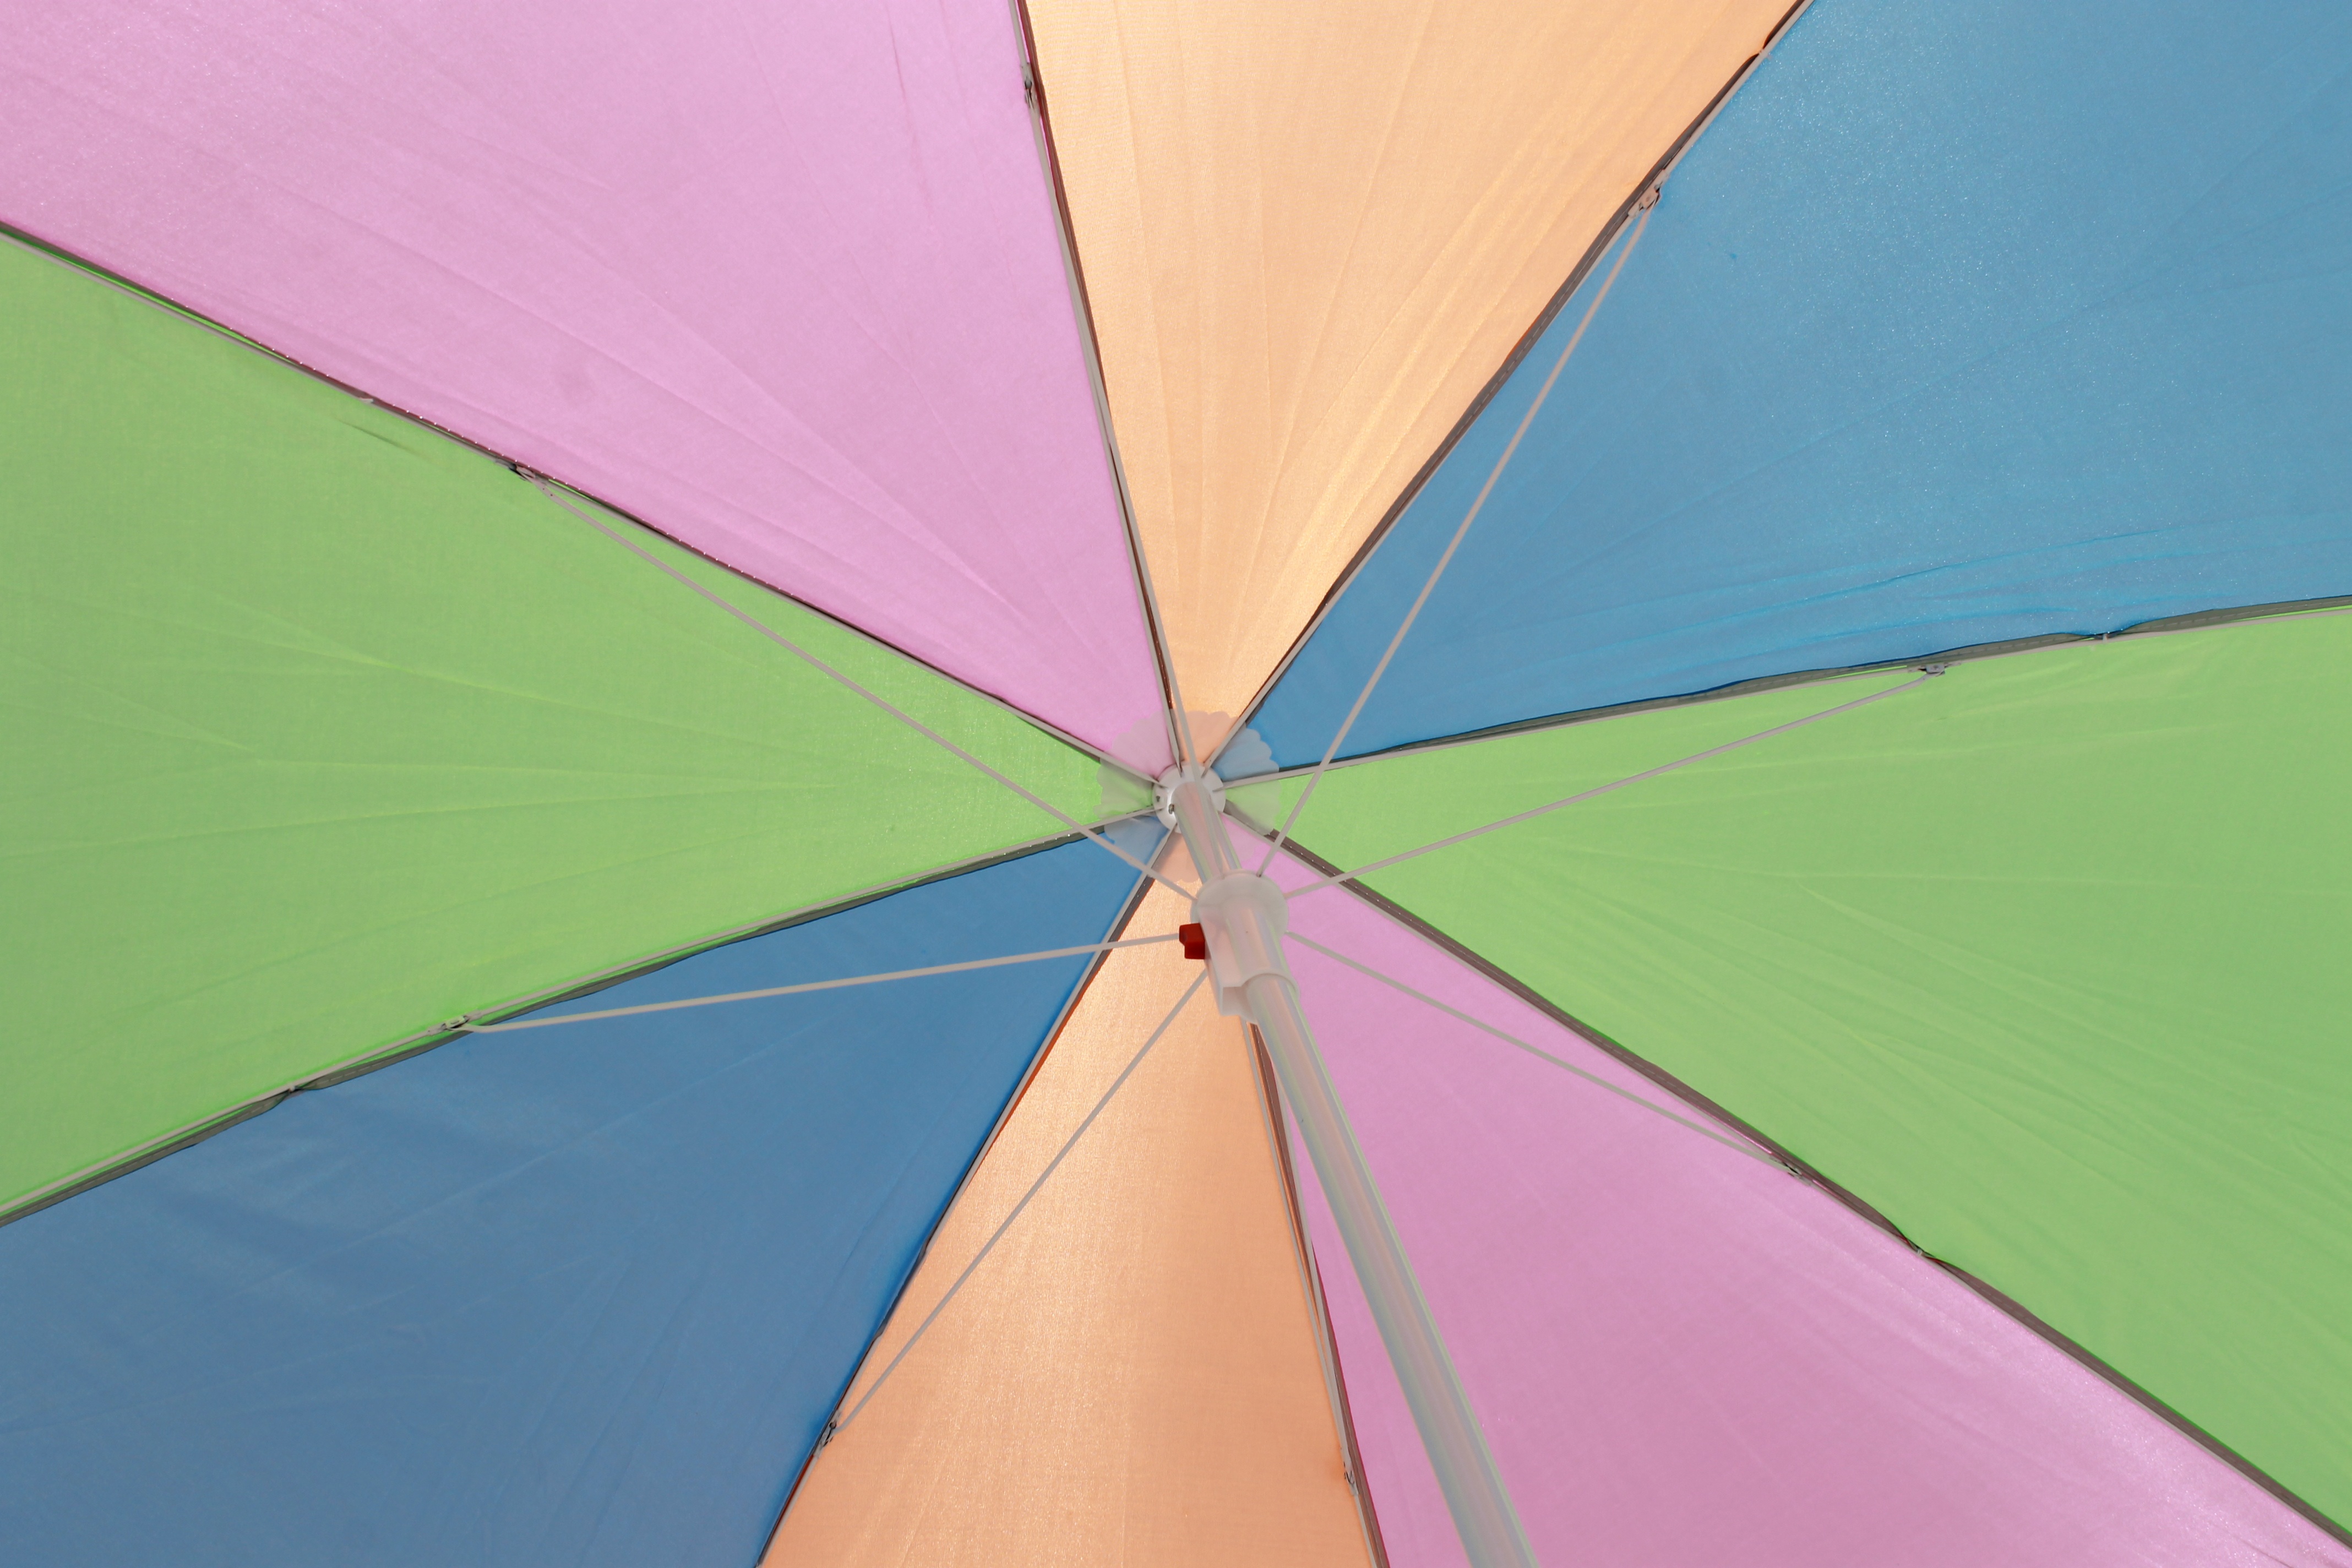
beach, wing, wheel, summer, vacation, line, green, umbrella, color, yellow, tourism, pink, circle, triangle, parasol, shape, fashion accessory, sport kite